Portrait of Canada

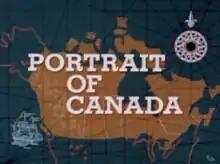
Opening title

Portrait of Canada is a 10-minute 1959 Canadian documentary film, made by the National Film Board of Canada (NFB) as part of the postwar "Canada Carries On" series. The film, directed by Guy Glover, described the creation of the "All Canadian Atlas". The film's French version title is "L'Atlas du Canada".